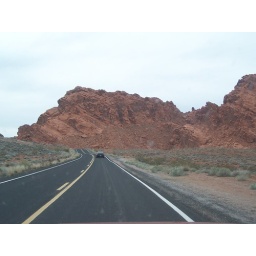
red rocks in valley of fire